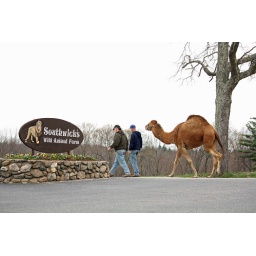
While waiting in the car for the zoo to open, workers were walking a camel down the street.